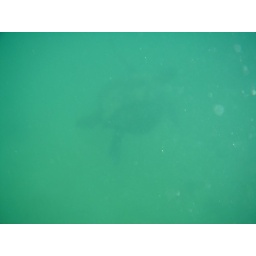
Sea turtle in murky water